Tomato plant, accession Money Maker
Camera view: tilt-top (135 deg); turntable rotation: 300 degrees
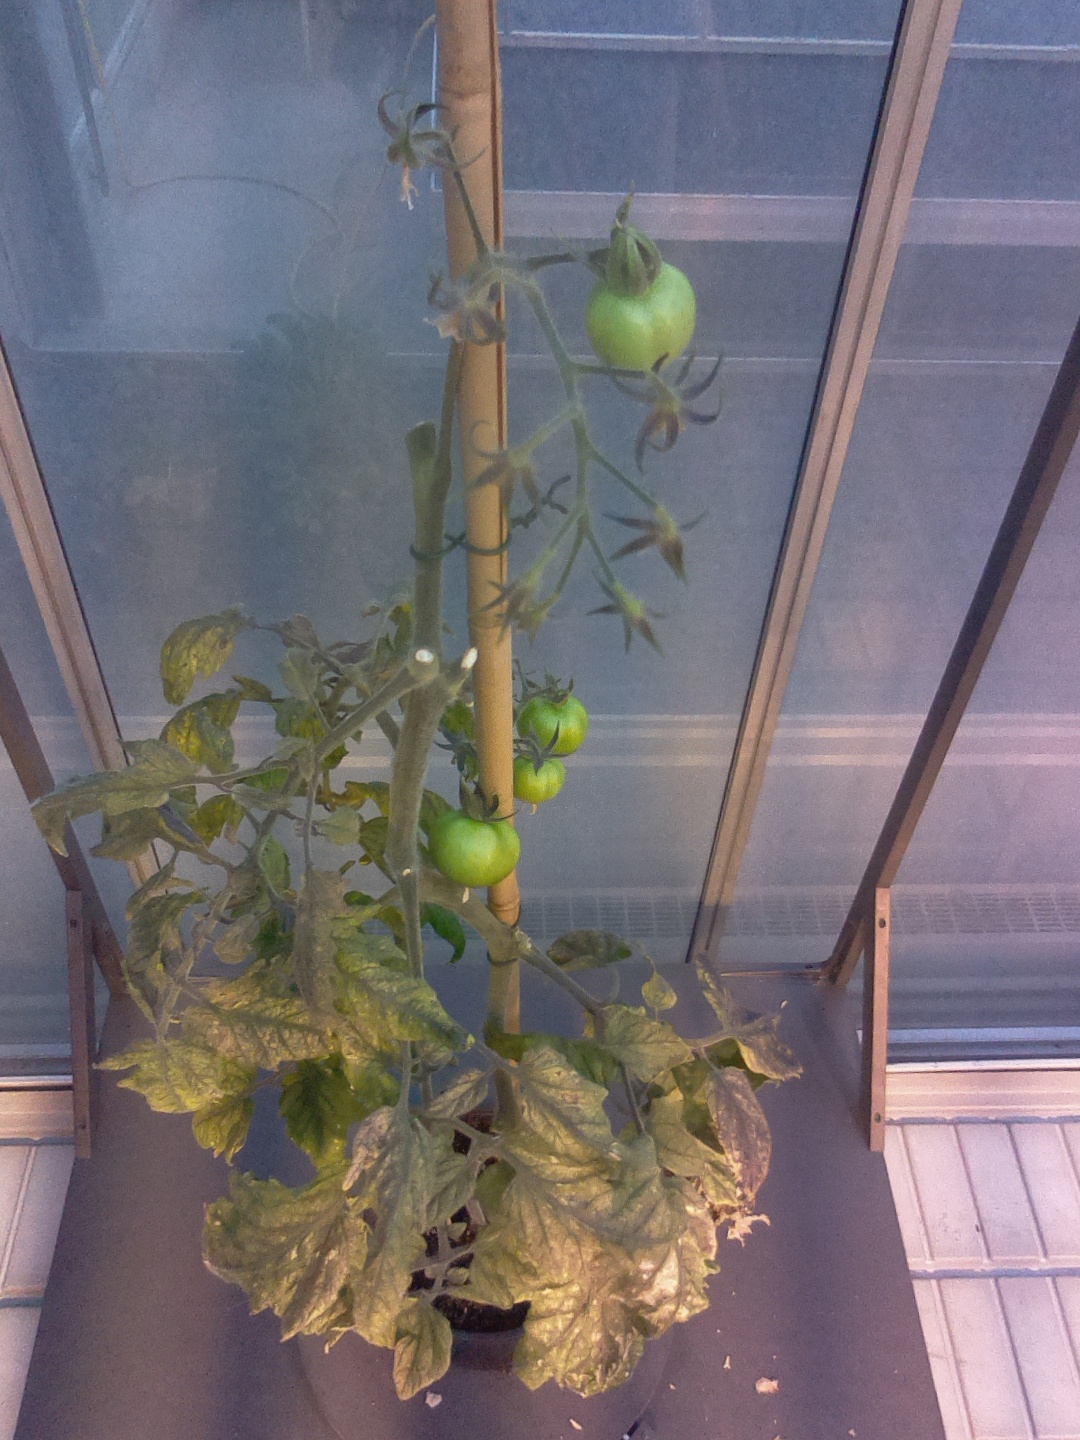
BBCH growth stage 78: 80% -90% of final fruit size